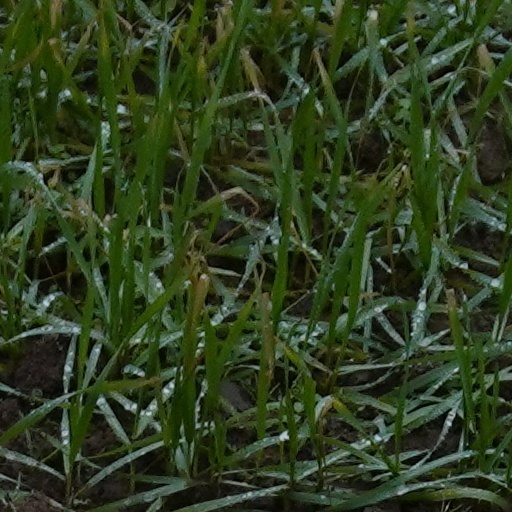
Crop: wheat